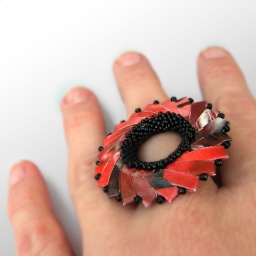
One more paper flower ring in black and red